Three Violent People

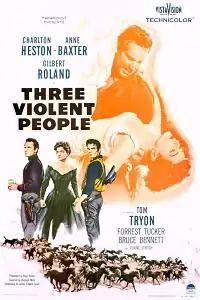
Film poster

Three Violent People is a 1957 American Western film directed by Rudolph Maté and starring Charlton Heston, Anne Baxter, Gilbert Roland, Tom Tryon, Forrest Tucker, Bruce Bennett, and Elaine Stritch.